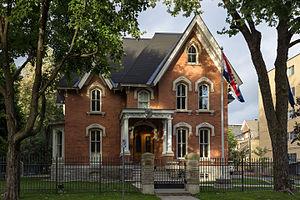
Cette liste comprend les représentations diplomatiques de la Croatie, à l'exclusion des consulats honoraires. La Croatie est un pays européen situé au carrefour de l'Europe centrale, de l'Europe du Sud-Est et de la Méditerranée.